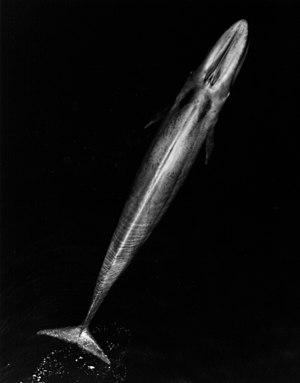
La baleine bleue, appelée aussi rorqual bleu, est une espèce de cétacés de la famille des Balaenopteridae. Pouvant dépasser 30 mètres de longueur et 170 tonnes, c'est le plus gros animal vivant à notre époque et dans l'état actuel des connaissances, le plus gros ayant vécu sur Terre.
Les mysticètes ou cétacés à fanons, ou encore vraies baleines, forment un micro-ordre de cétacés. Ce groupe est caractérisé par la possession de fanons. Le terme mysticète vient du grec ancien « mystax » qui a donné « moustache ».
Cette liste commentée recense la mammalofaune à l'île Jan Mayen. Elle répertorie les espèces de mammifères actuels de cette île et celles qui ont été récemment classifiées comme éteintes. Cette liste comporte 18 espèces réparties en trois ordres et dix familles, dont trois sont « en danger », deux sont « vulnérables » et deux autres ont des « données insuffisantes » pour être classées.
Les Balénoptéridés, également appelées rorquals, forment une famille de cétacés à fanons, qui se distinguent par leurs sillons ventraux au niveau de la gorge.
Les cétacés ou Cetacea forment un infra-ordre de mammifères aquatiques.
Cette liste commentée recense la mammalofaune en Islande. Elle répertorie les espèces de mammifères islandais actuels et celles qui ont été récemment classifiées comme éteintes. Cette liste comporte 41 espèces réparties en sept ordres et 18 familles, dont quatre sont « en danger », trois sont « vulnérables », trois autres sont « quasi menacées » et quatre ont des « données insuffisantes » pour être classées.